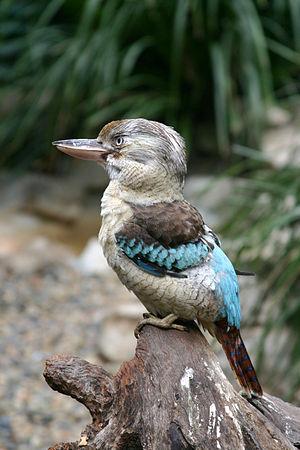
Le Martin-chasseur à ailes bleues est une espèce d'oiseaux de la famille des Alcedinidae vivant dans le nord de l'Australie et le sud de la Nouvelle-Guinée.
Ceci est une liste des oiseaux endémiques ou quasi-endémiques d'Australie.